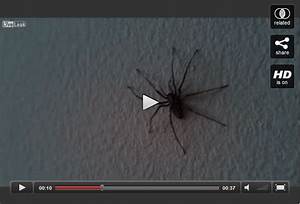
Label: spider